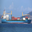
Label: ship